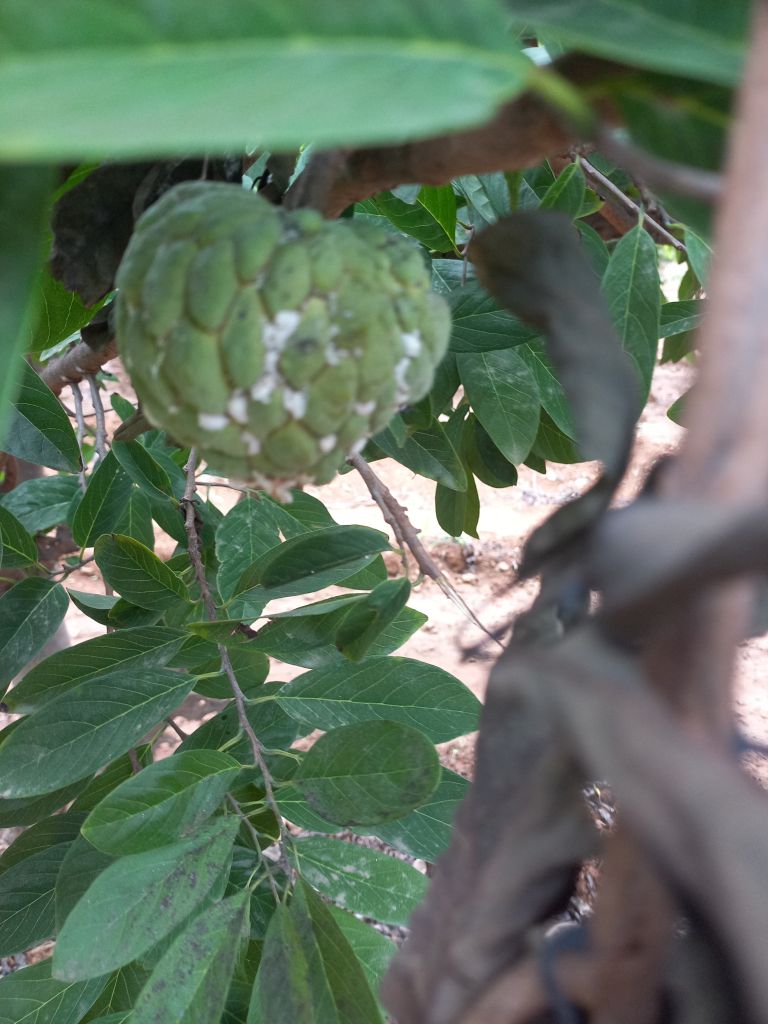
Disease label: Mealy Bug